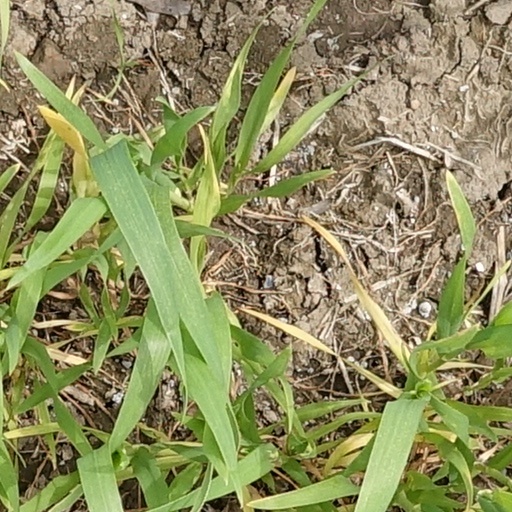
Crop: wheat